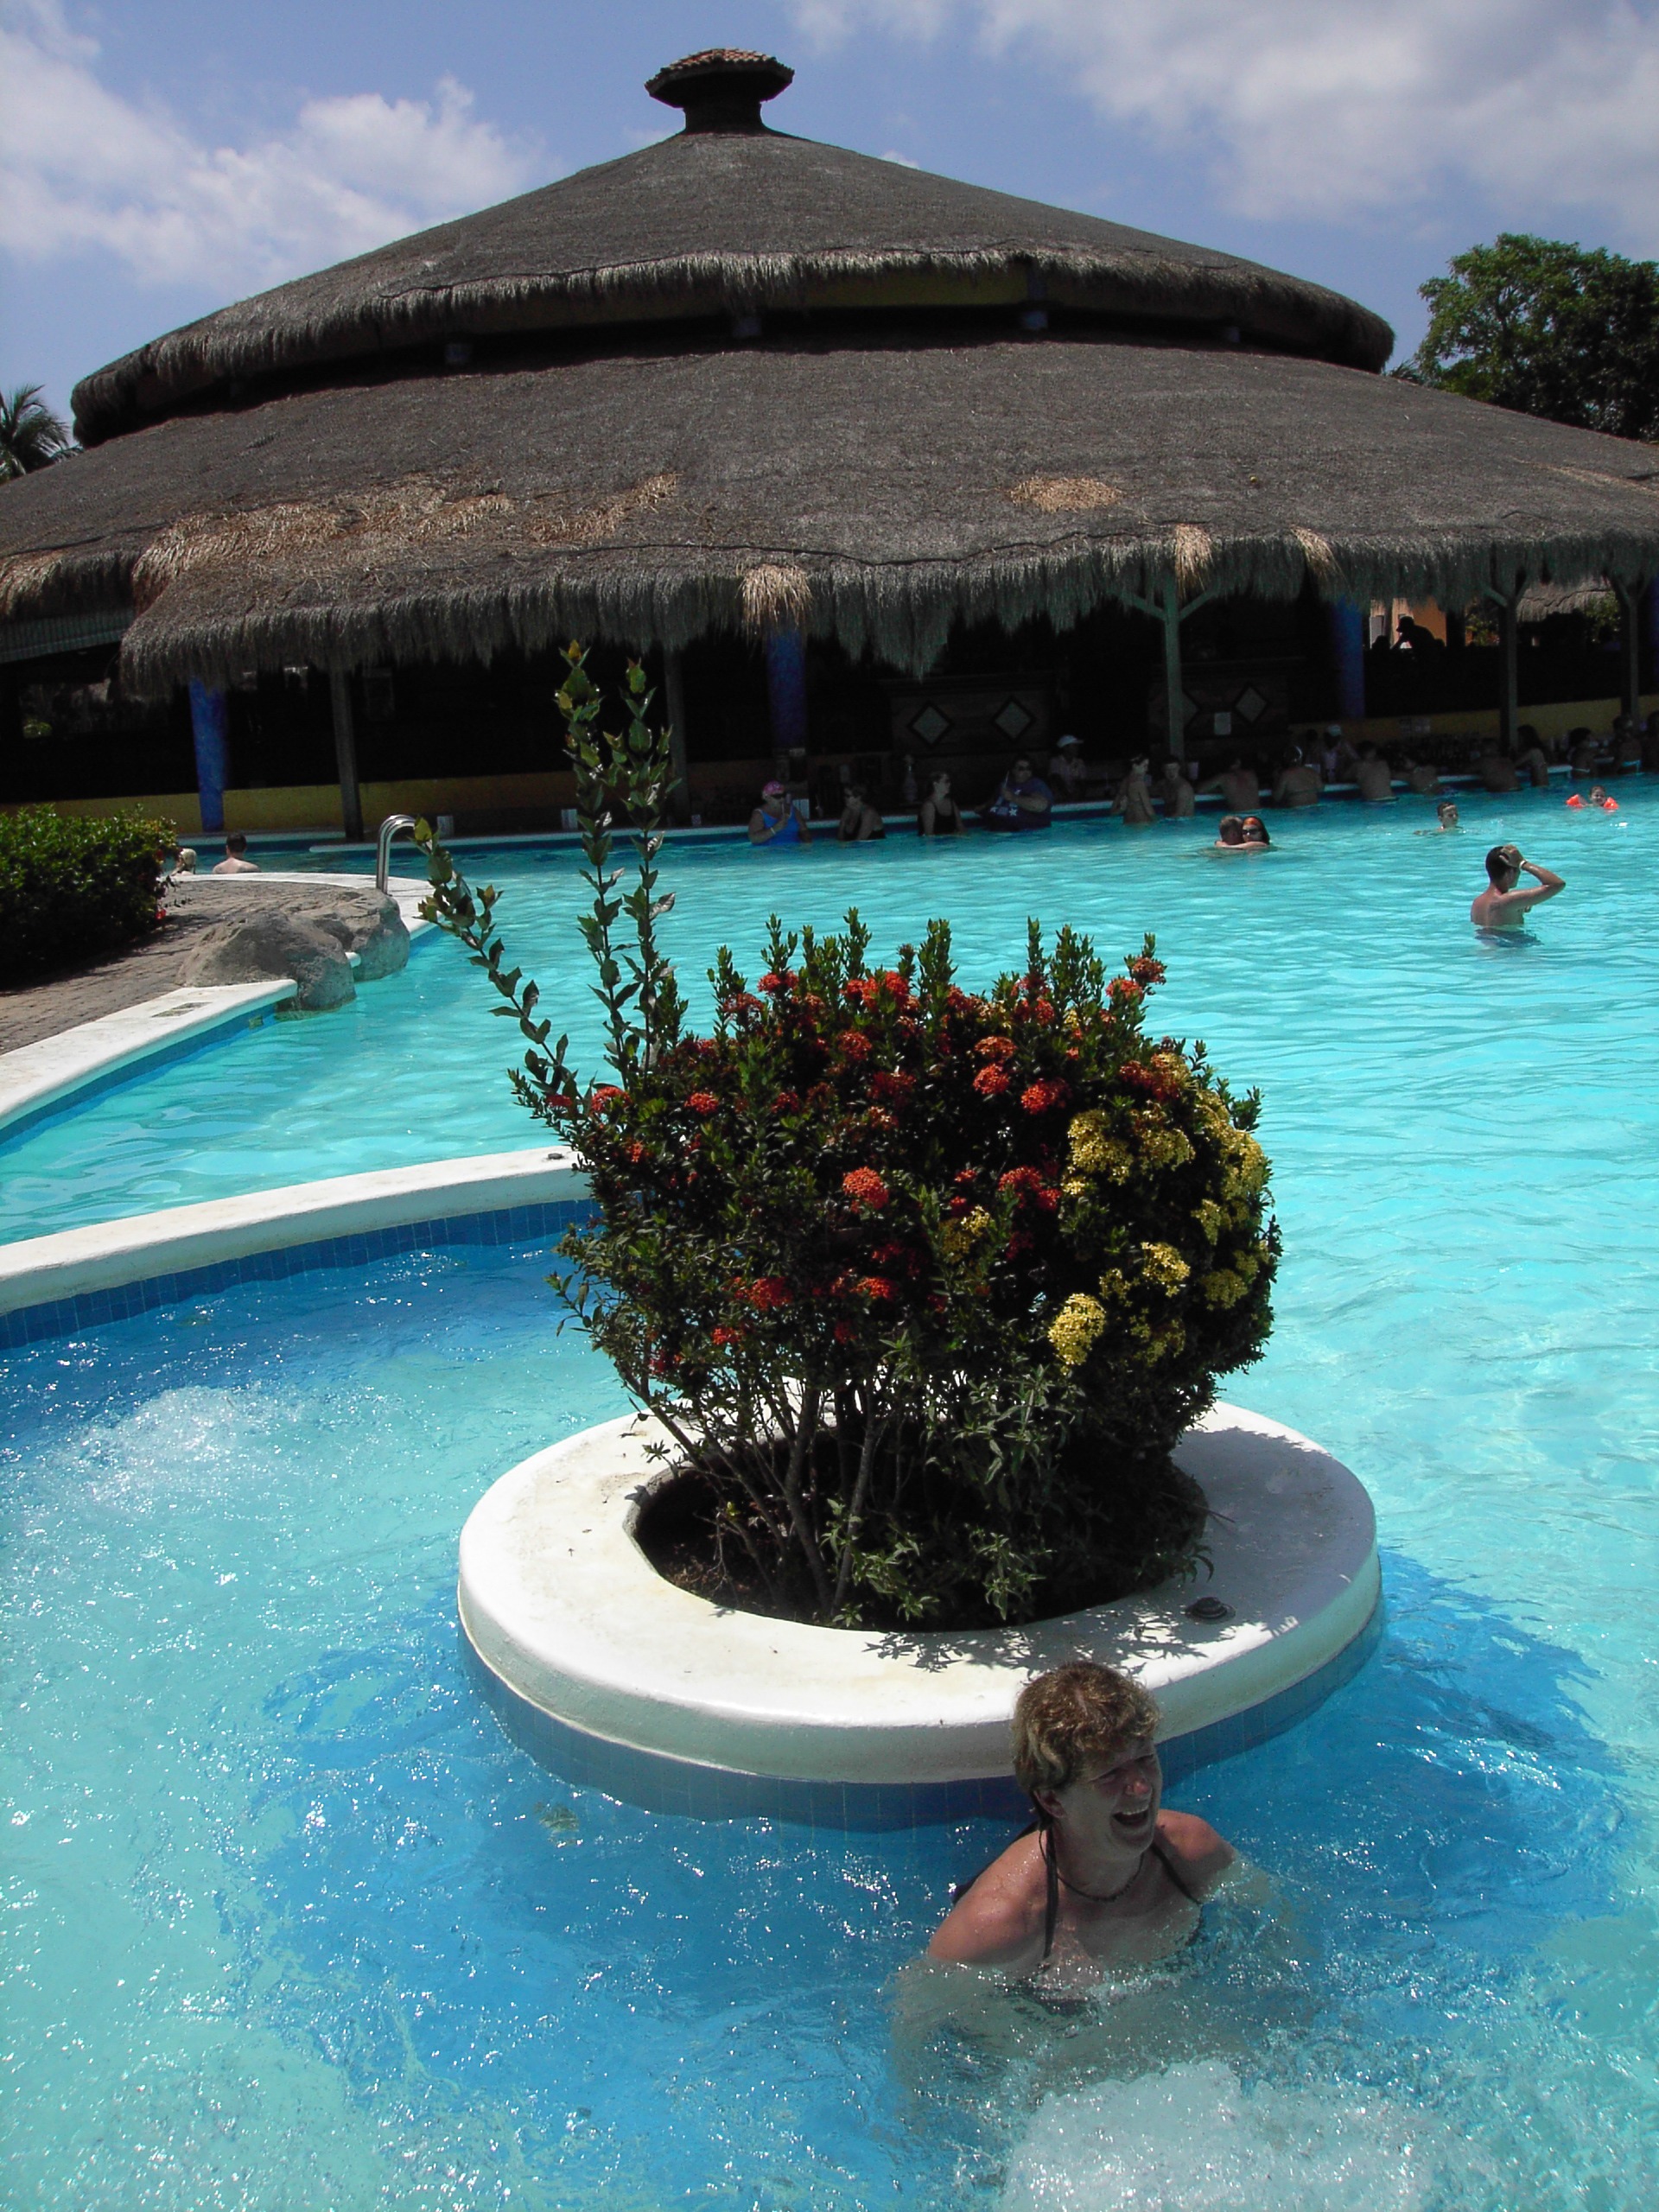
sea, water, summer, vacation, pool, swimming pool, holiday, lagoon, tourism, relaxation, resort, estate, caribbean